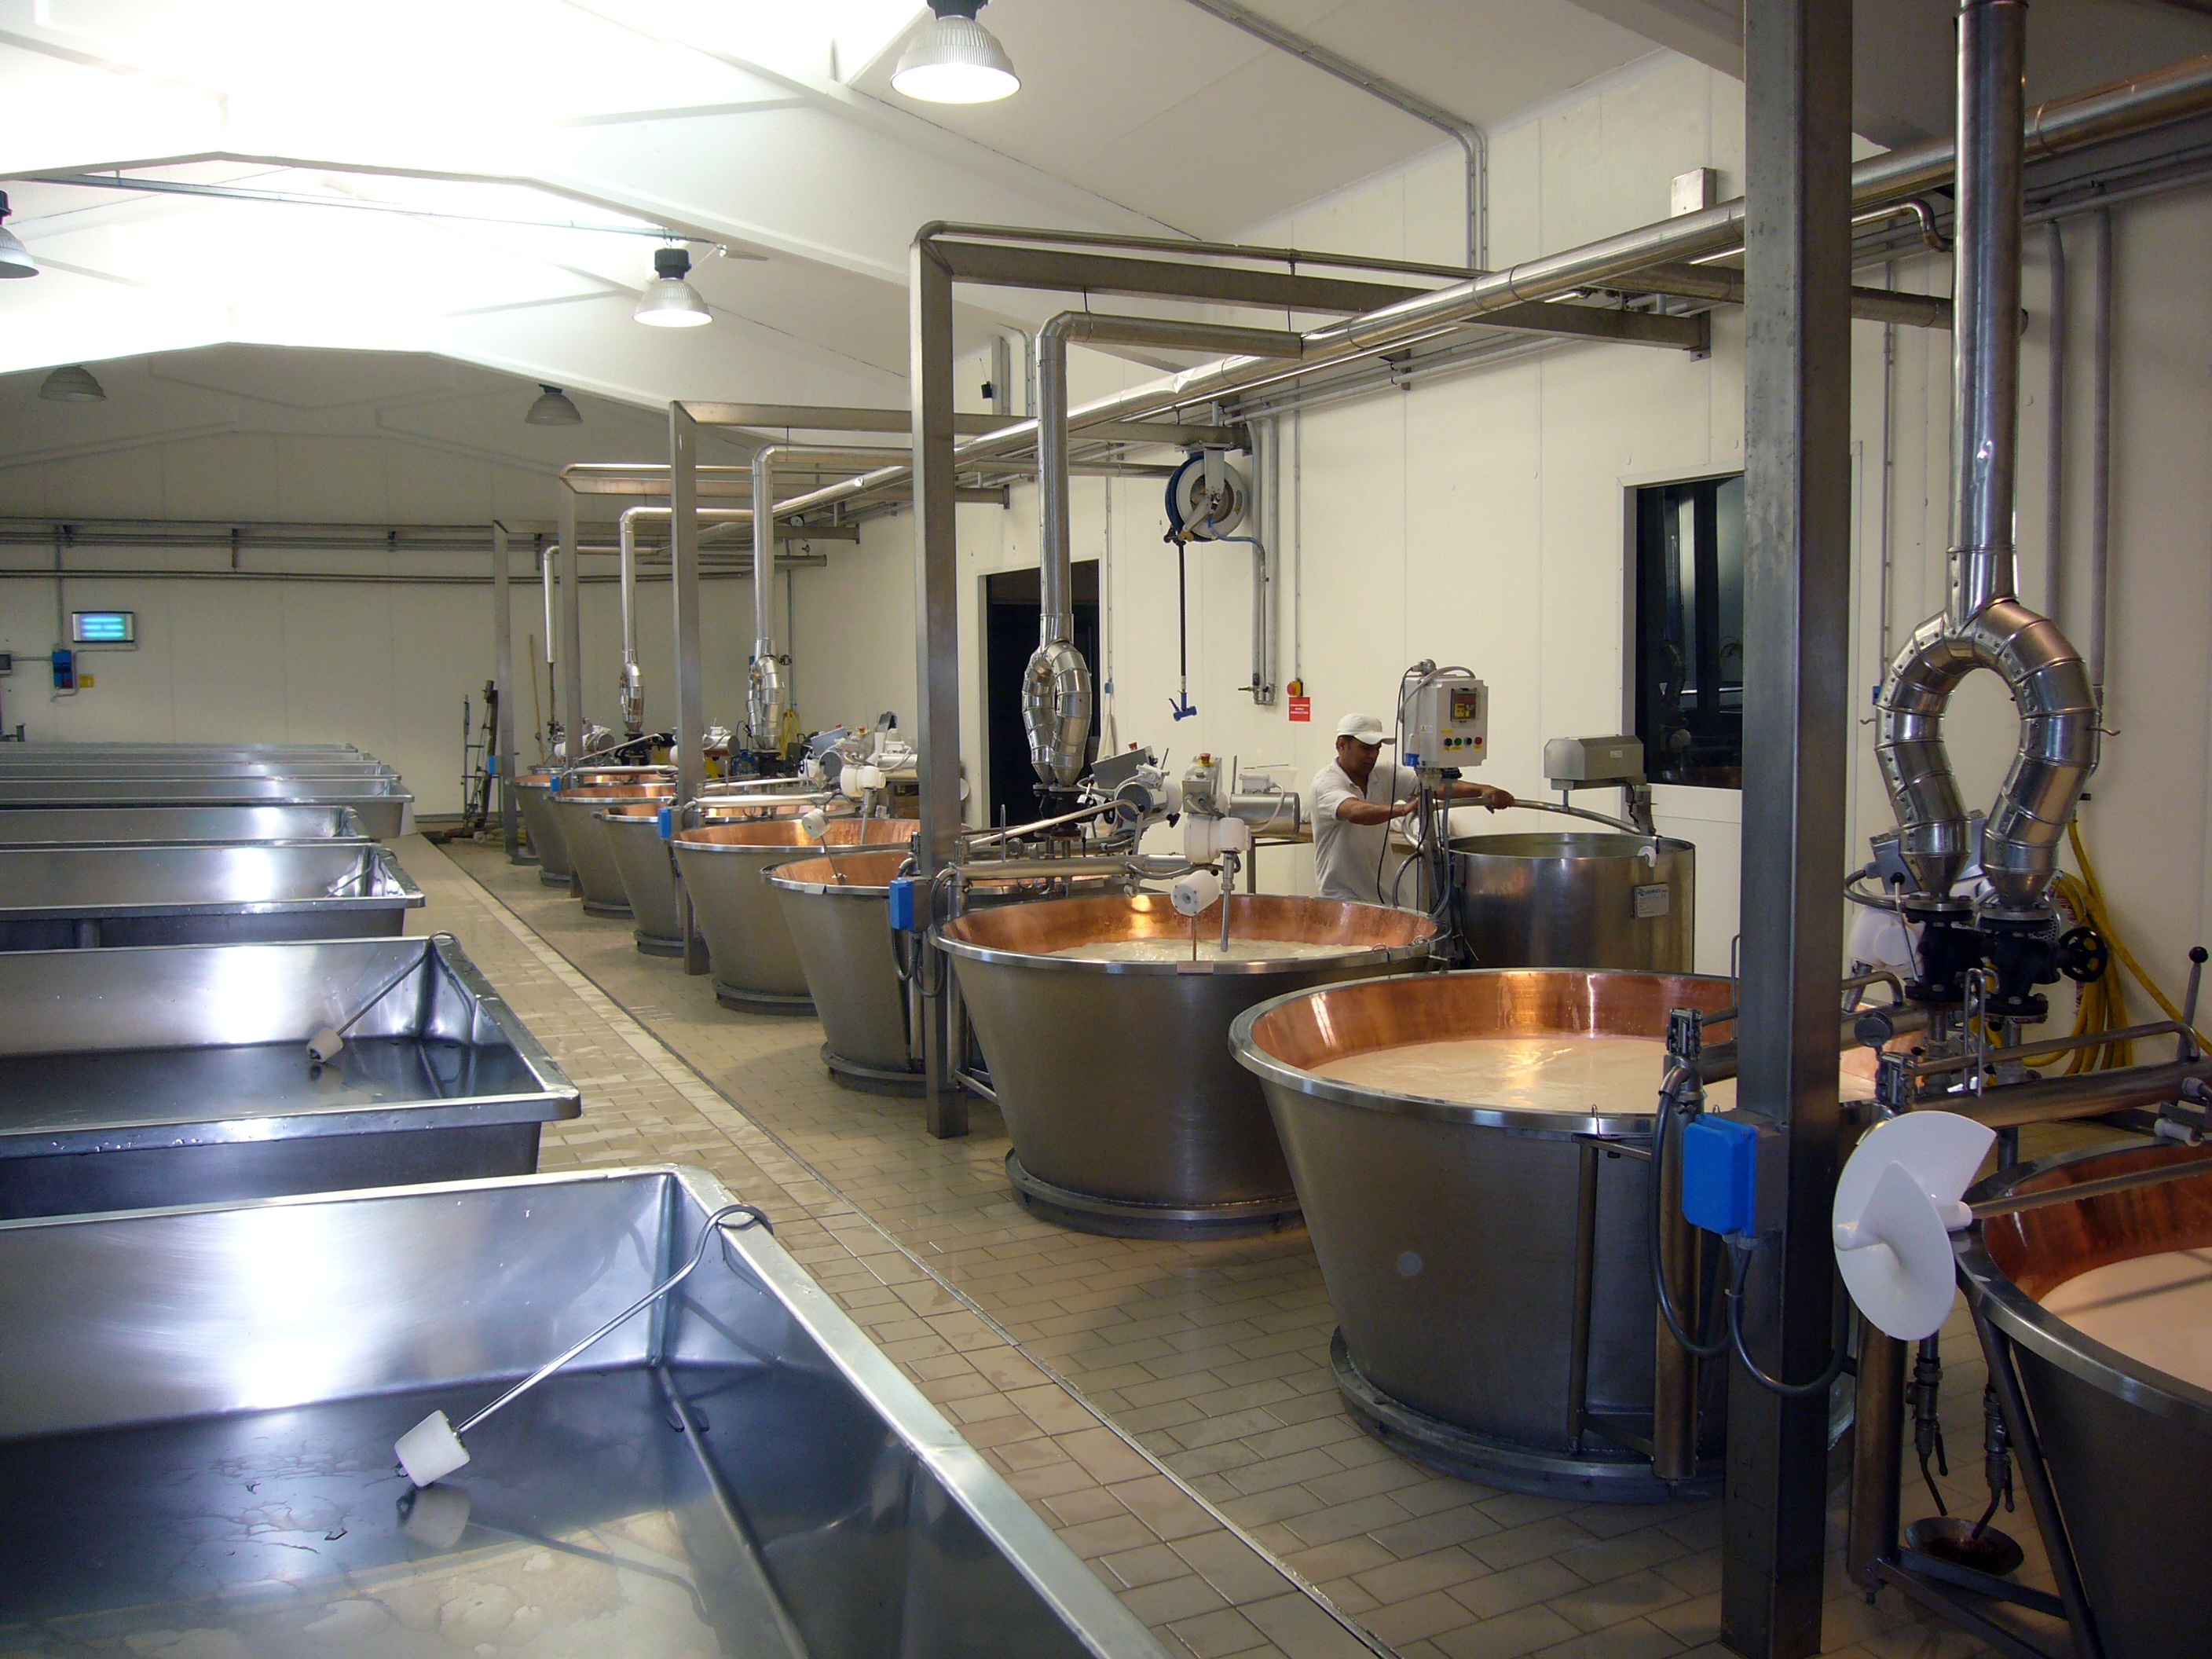
restaurant, meal, factory, room, cheese, interior design, production, cafeteria, parmesan, parma